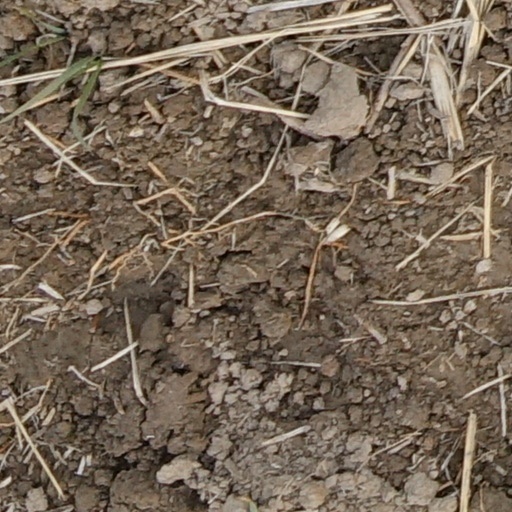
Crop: wheat